Alessandro Paci

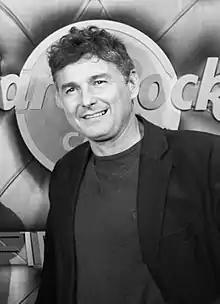

Alessandro Paci (born 21 December 1964) is an Italian actor, film director and comedian.